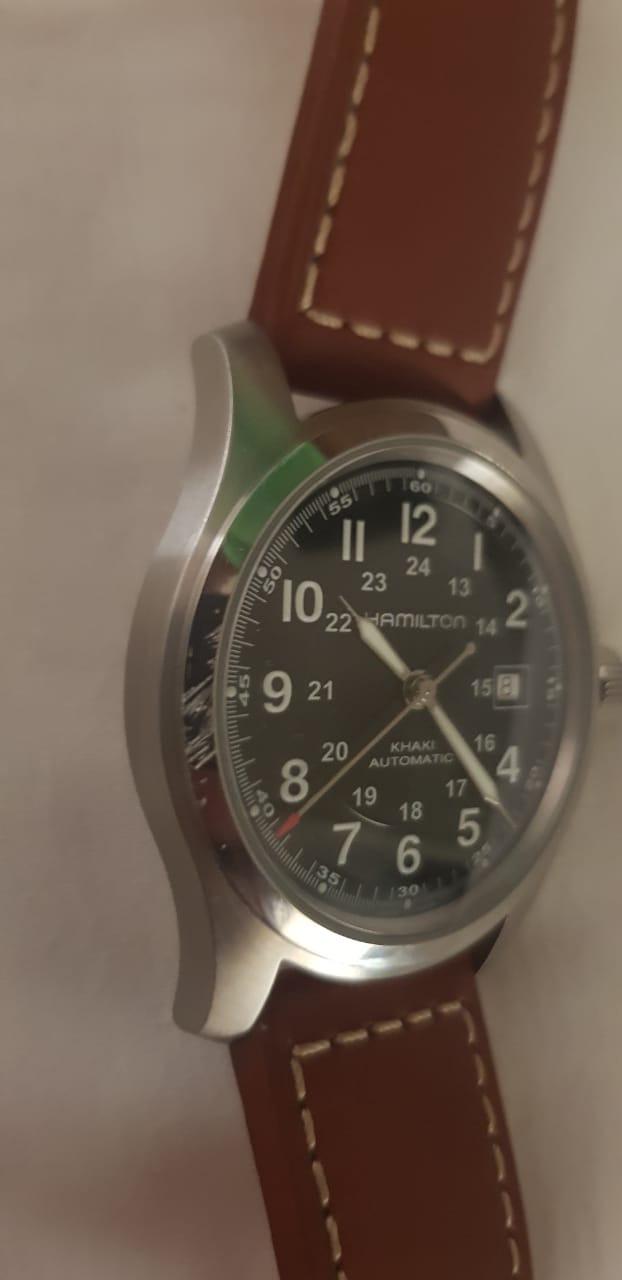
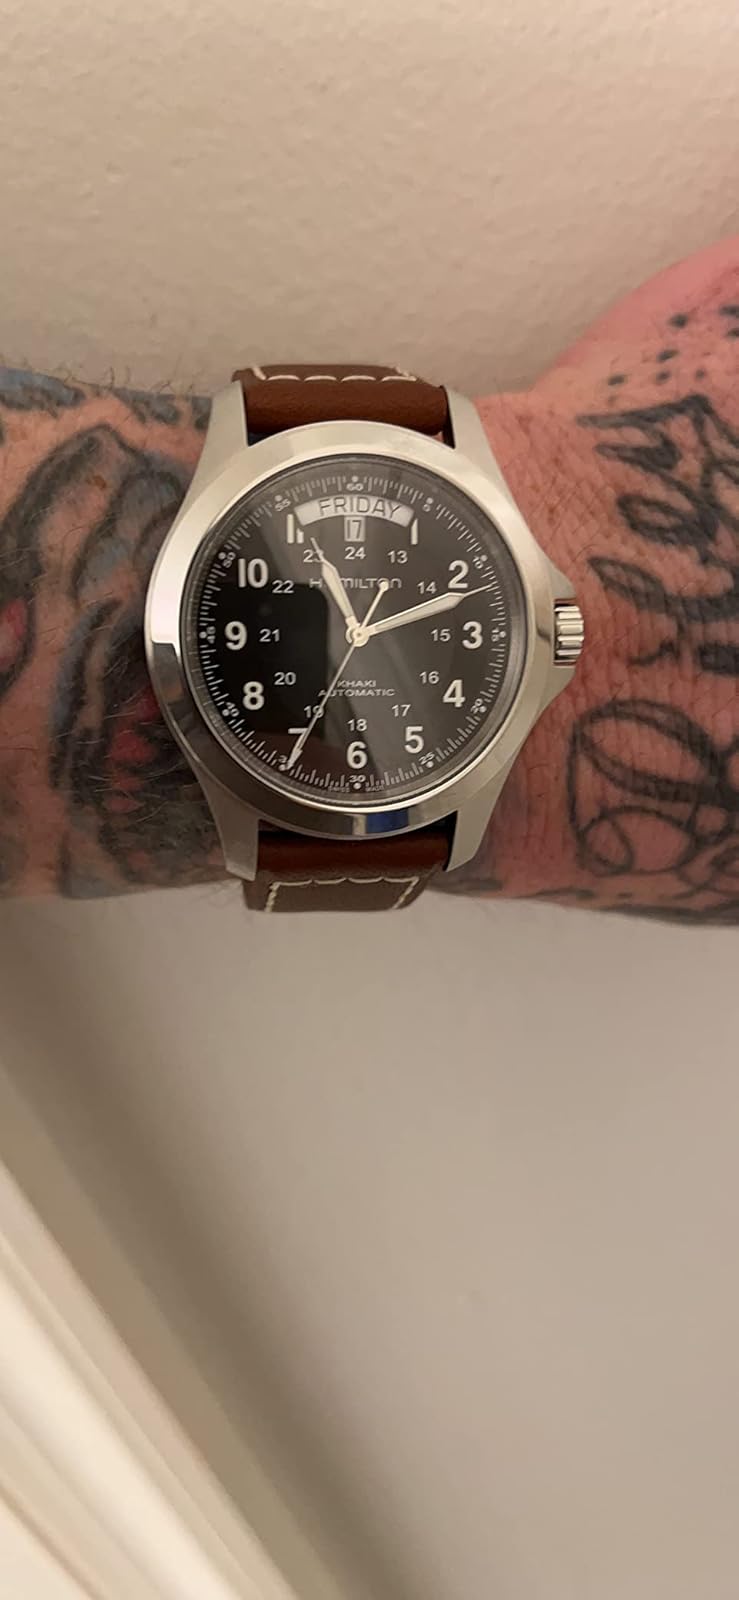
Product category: accessories_watch
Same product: no